Royal Edward Victualling Yard

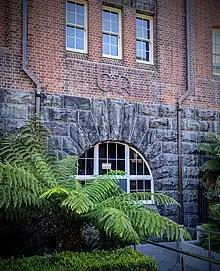
REVY C is marked above the door G.R for Georgius Rex, George V

In 1907 a contract was agreed upon for pile driving and other preparations for the construction of new buildings on Darling Island. Plans were prepared in 1909 and in 1912 the eight-story ordinance store (REVY C) was completed. Intended to provide storage for the Military and Postal Departments, it bore the insignia of King George V who succeeded the throne in 1910 rather than that of King Edward was borne by the yard generally.